Kyoko Inoue

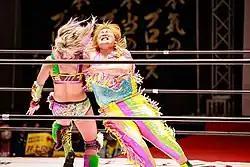
Inoue facing Unagi Sayaka at a Diana event in April 2023

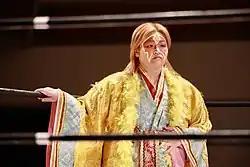
Inoue in January 2020

Following her WWF appearances, Inoue continued to compete at the highest level in Japanese women's wrestling. In 1995, she engaged in a notable rivalry with Bull Nakano, challenging for the WWF Women's Championship and later defeating Nakano in a singles match at Nippon Budokan. Her 60-minute draw with Manami Toyota for the WWWA World Single Championship on May 7, 1995, was named "Match of the Year" by the "Wrestling Observer Newsletter".